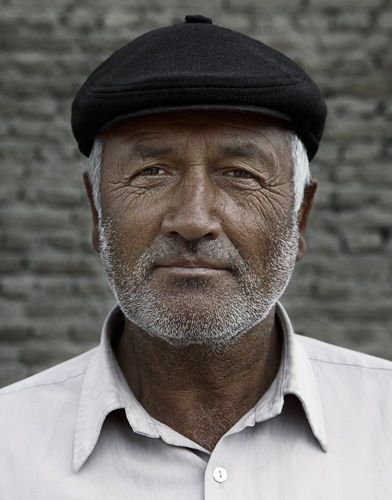
Gender: men